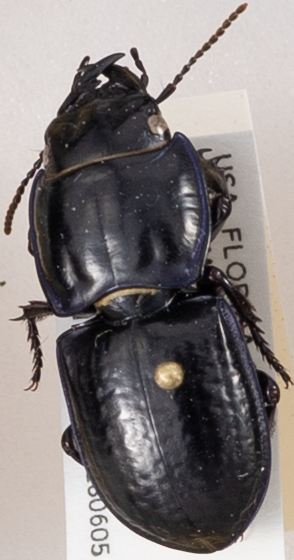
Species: Pasimachus sublaevis
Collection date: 2018-06-05
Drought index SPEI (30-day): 1.69
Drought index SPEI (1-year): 0.88
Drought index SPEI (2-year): -0.03